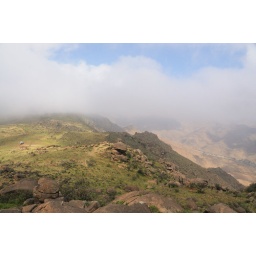
when the fog blows over and the clouds breaks up revealing the blue sky. To the east (right) lies the Red Sea